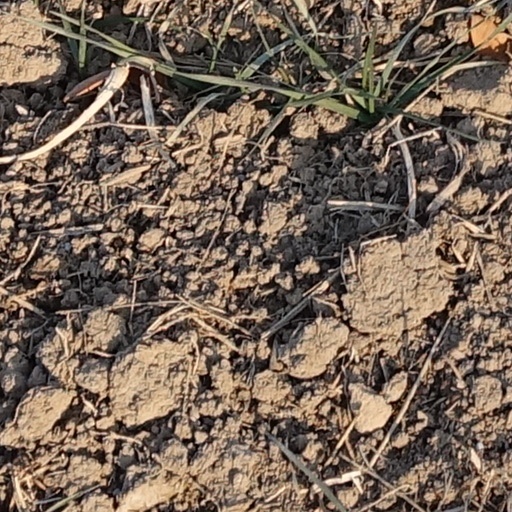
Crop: wheat